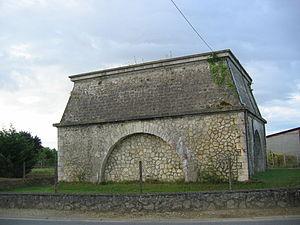
Construit au tout début du vingtième siècle, il est la deuxième réalisation dans le département sur ce modèle architectural.
Saint-Félix est une commune du sud-ouest de la France située dans le département de la Charente-Maritime. Ses habitants sont appelés les Saint-Féliciens et les Saint-Féliciennes.